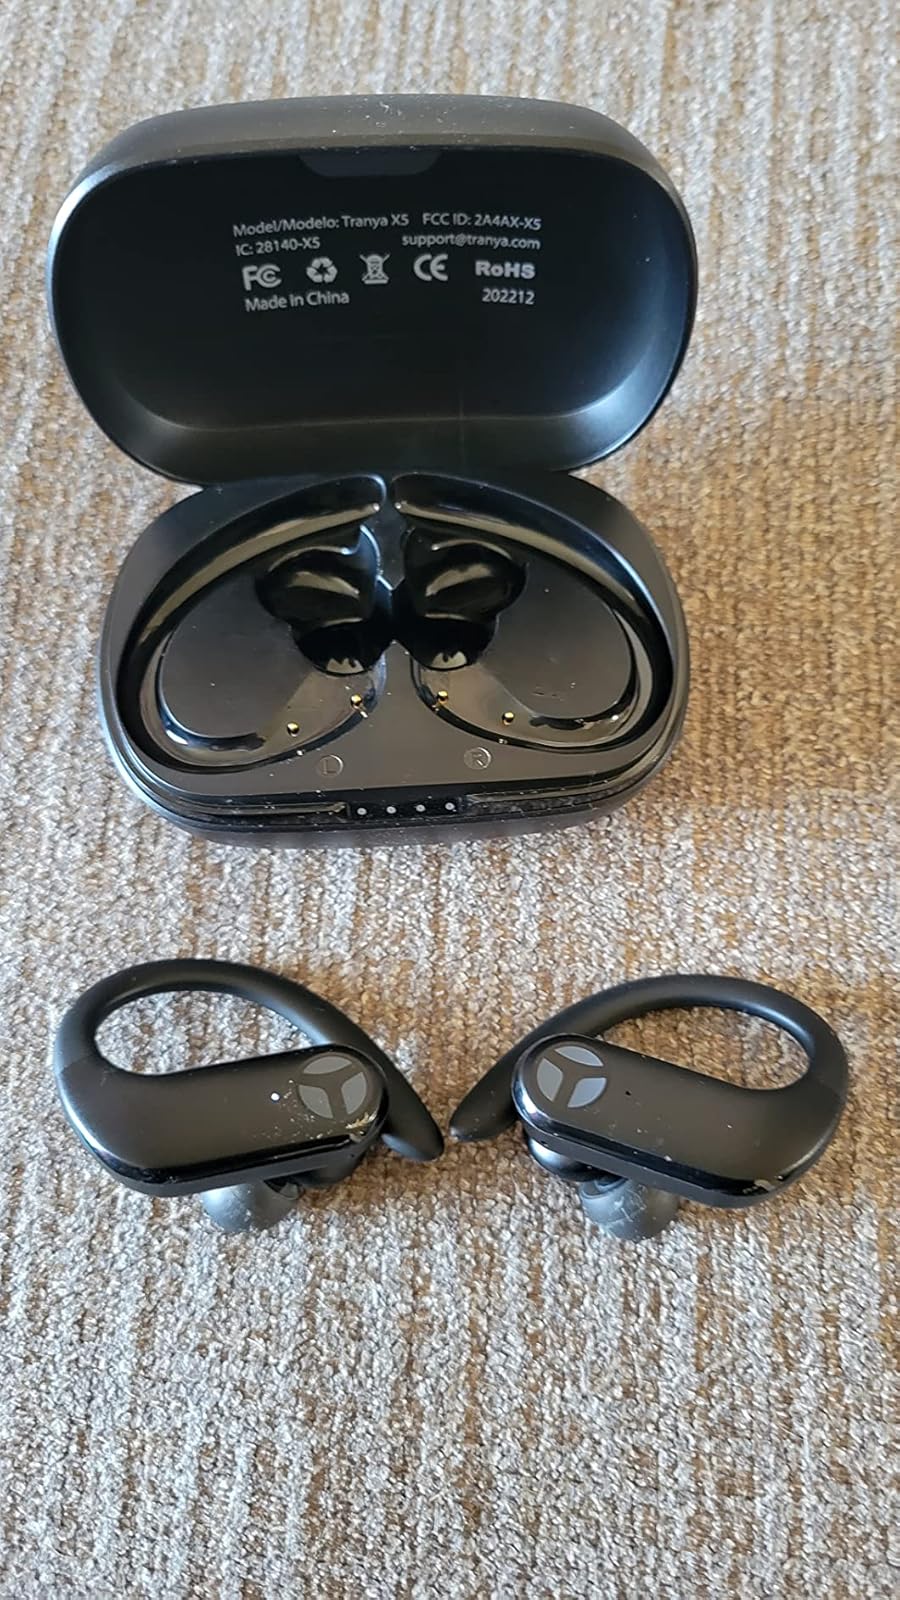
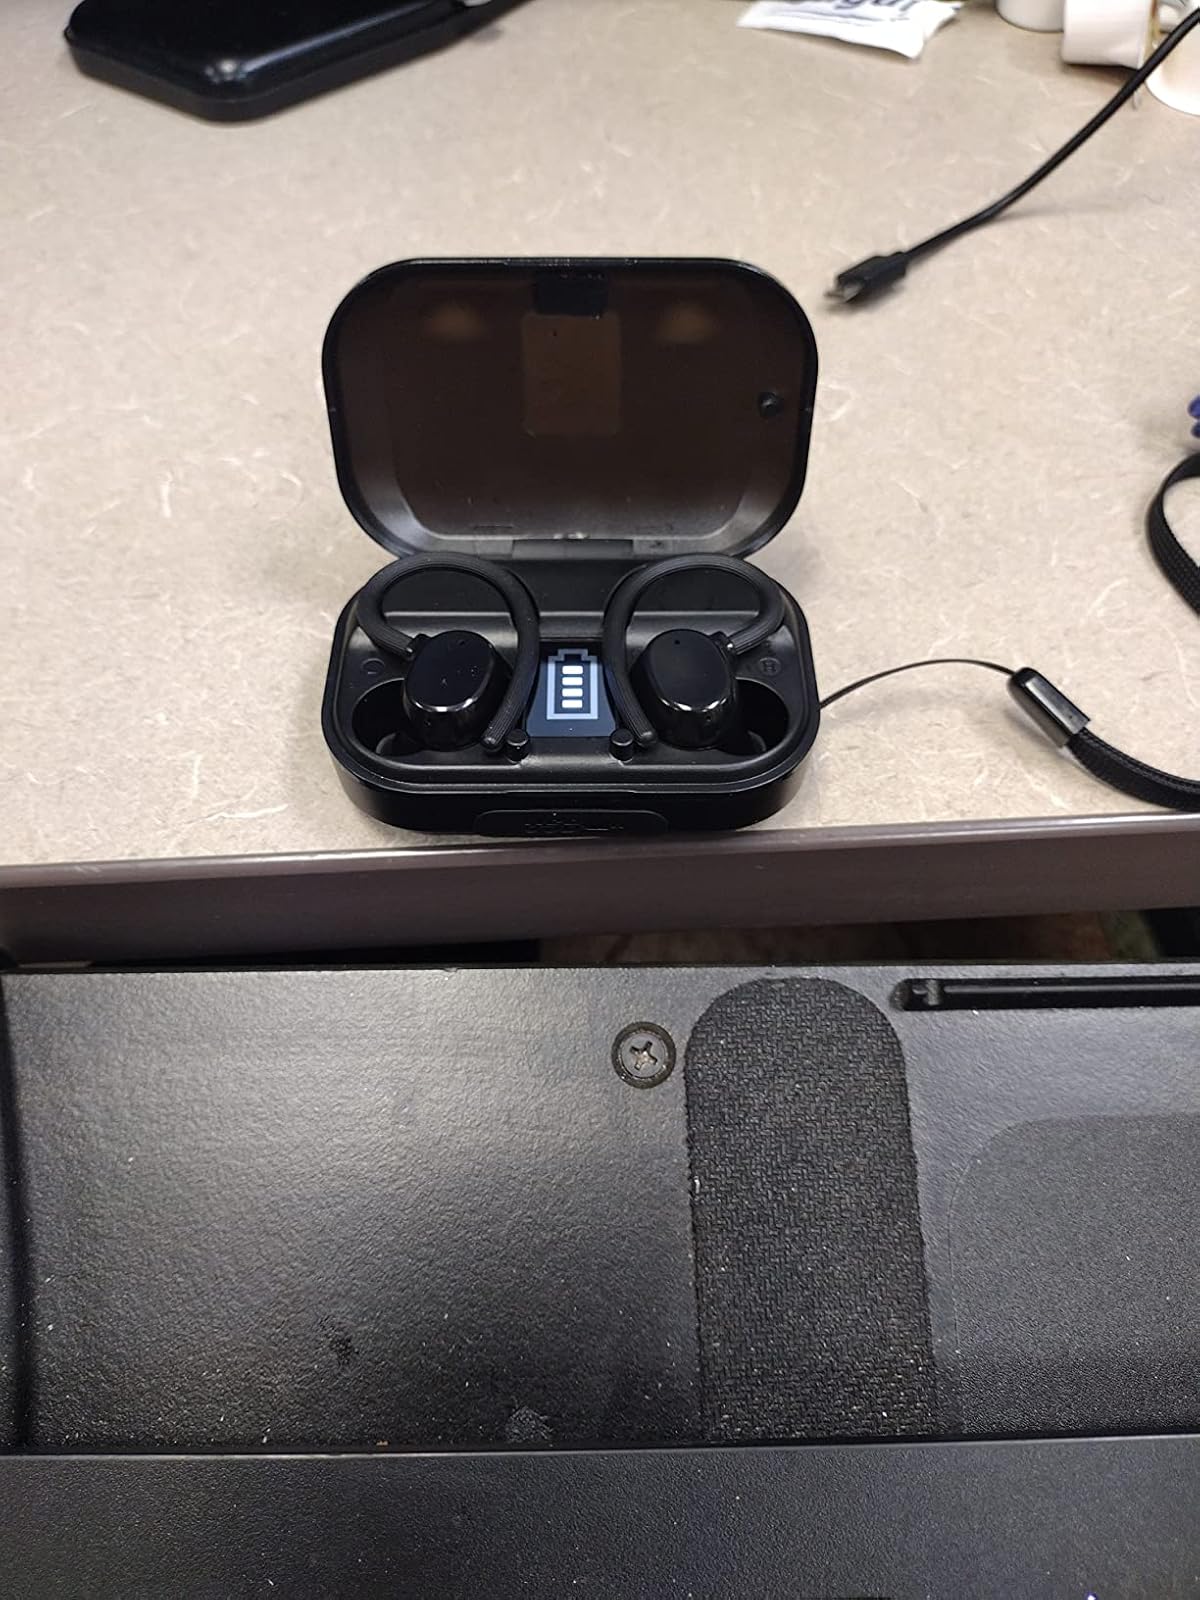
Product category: earbuds
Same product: no